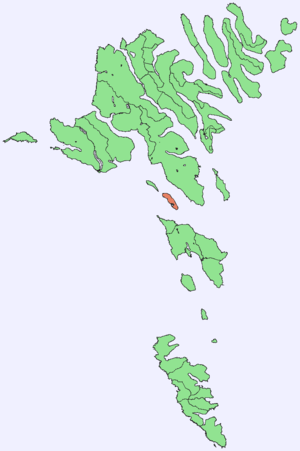
Hestur
Hestur og resten af Færøerne
Hestur er en af de 18 øer, der udgør Færøerne.